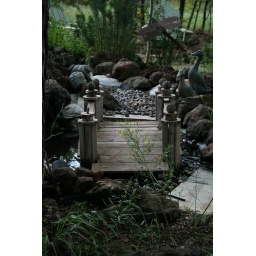
The hardest thing to learn in life is which bridge to cross and which to burn. ~David Russell